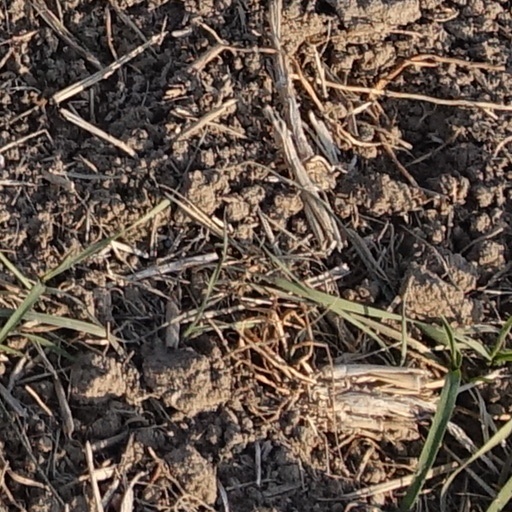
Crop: wheat